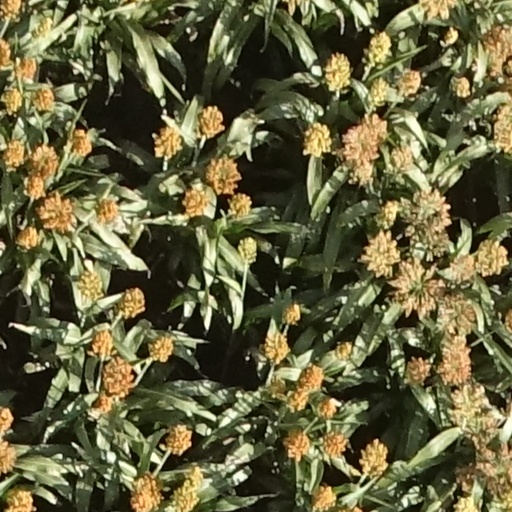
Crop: sorghum